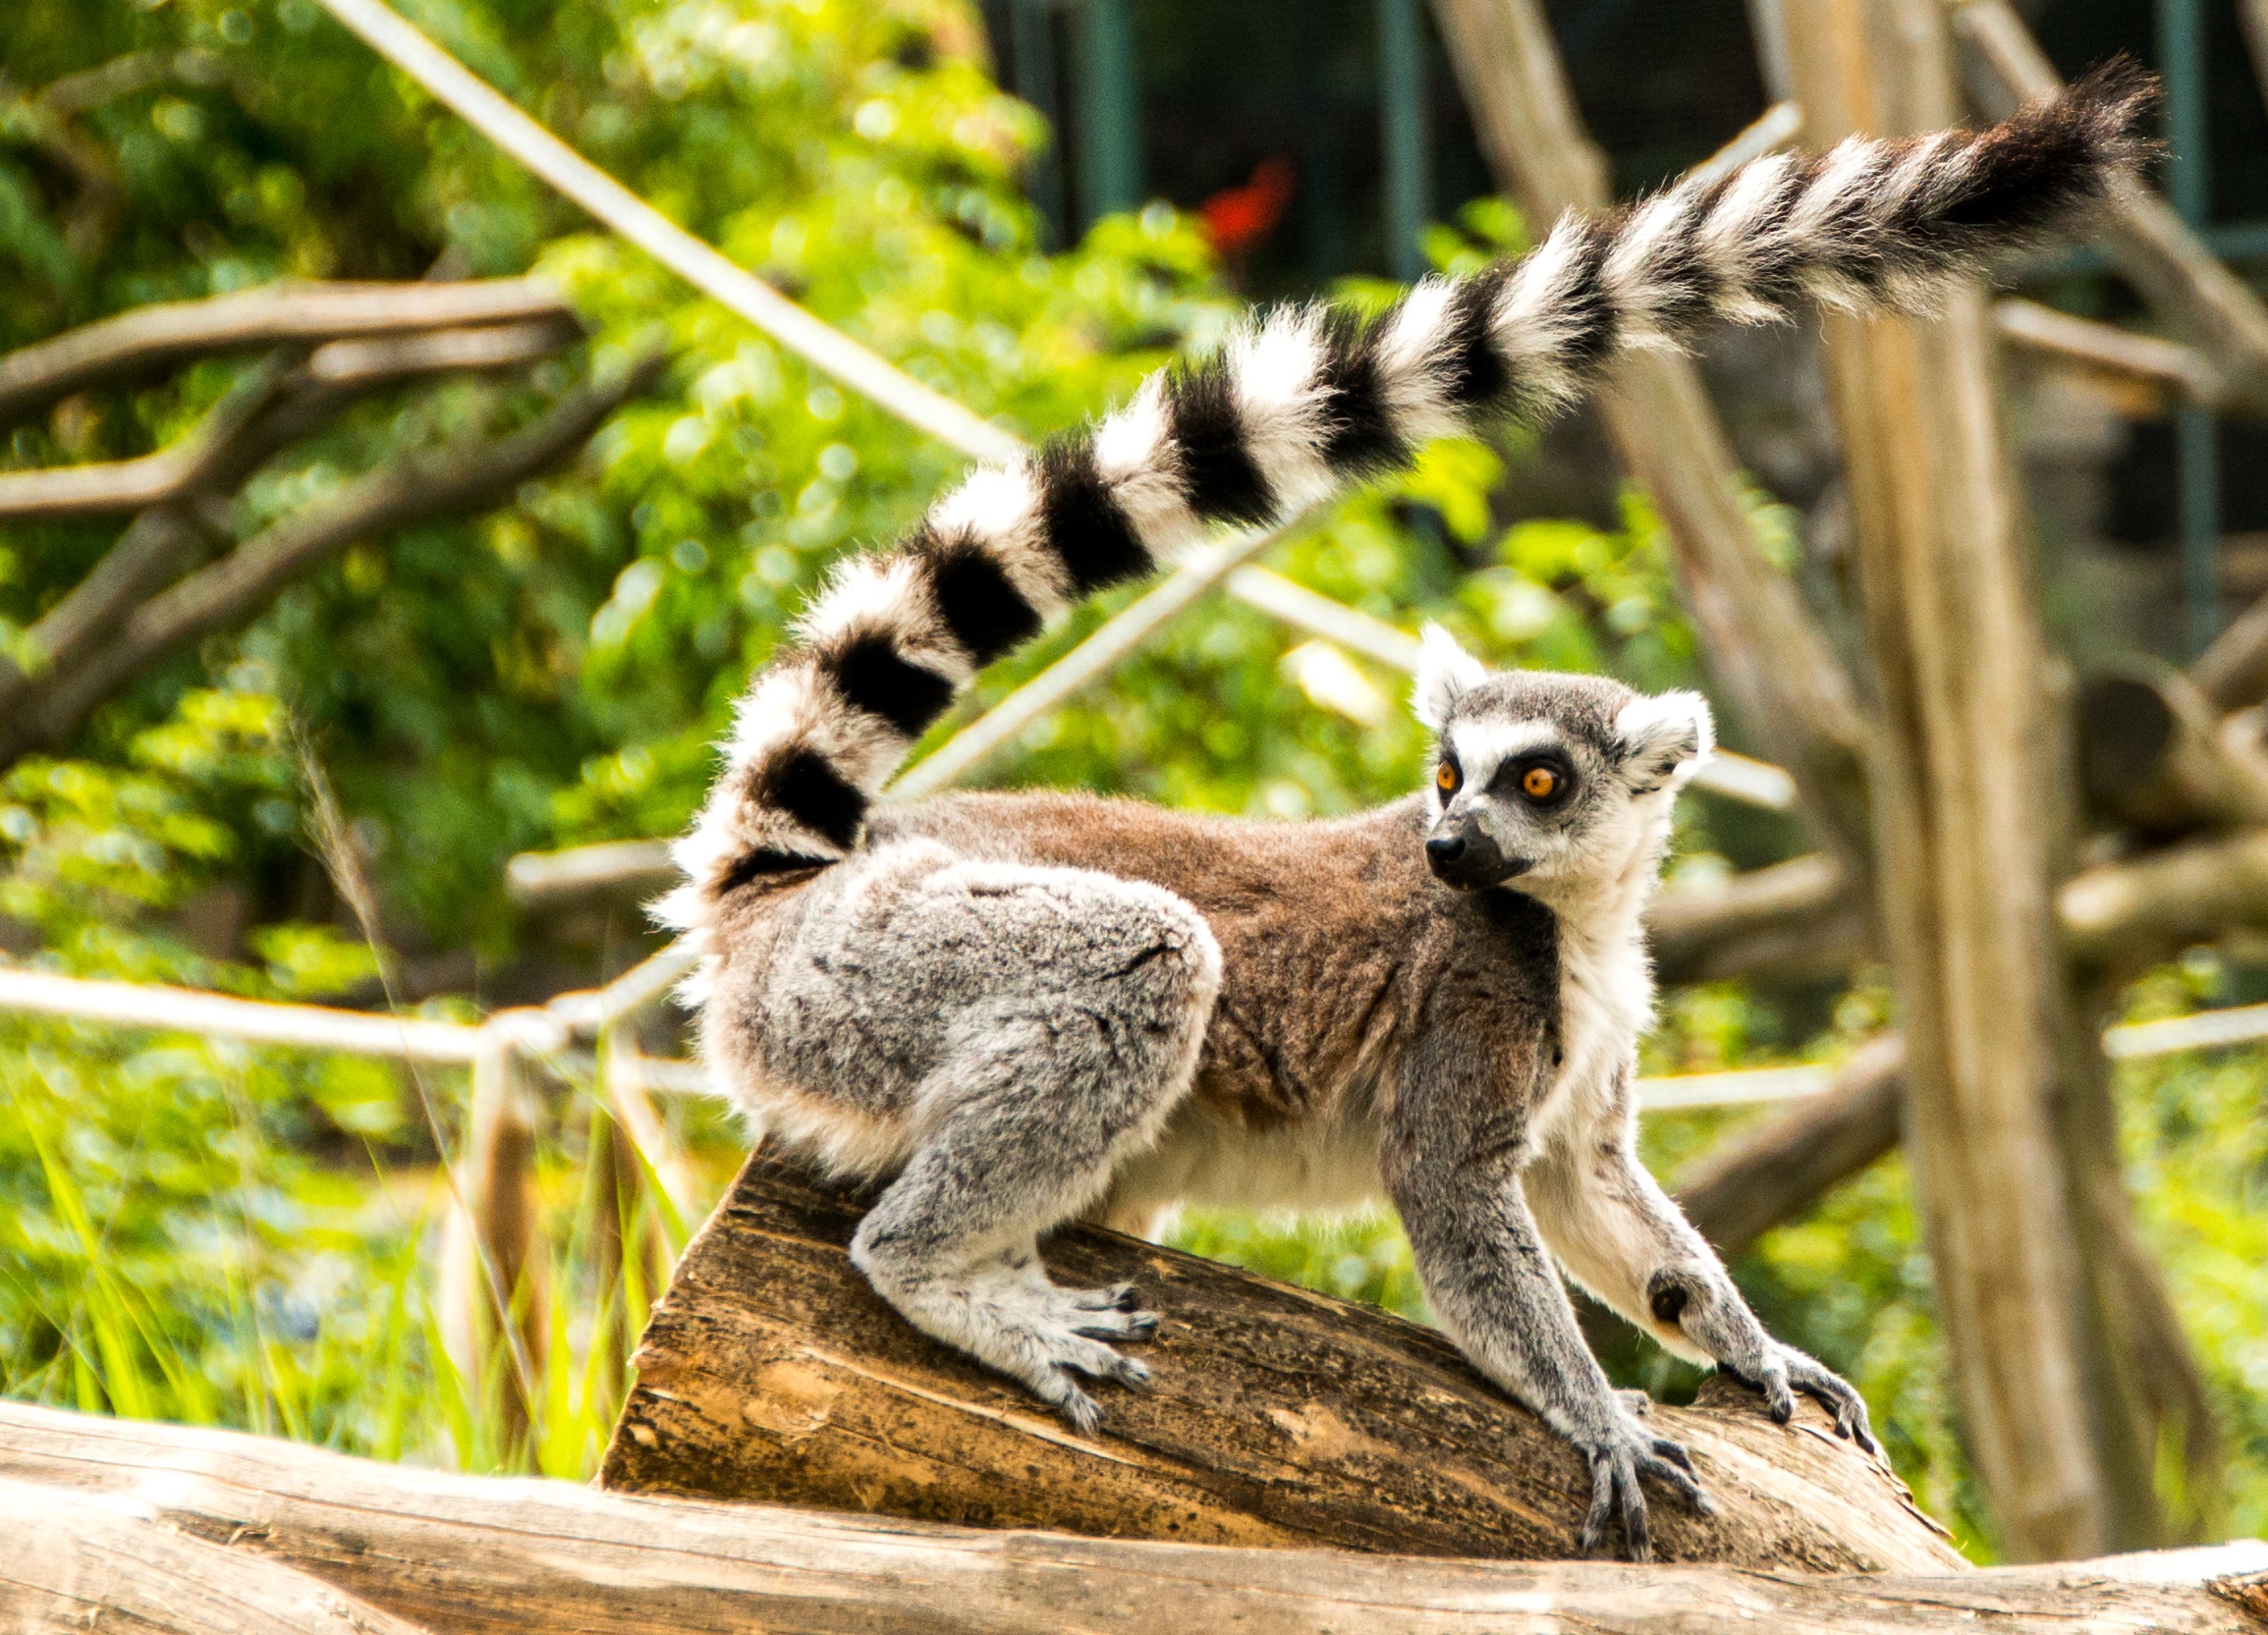
nature, branch, black and white, seat, animal, cute, wildlife, wild, zoo, mammal, monkey, fauna, primate, playful, striped, sit, lemur catta, tribe, face, tail, eye, stripes, madagascar, vertebrate, funny, out, cheeky, lemur, catta, intelligent, ring tailed lemur, species of primate, seeking attention